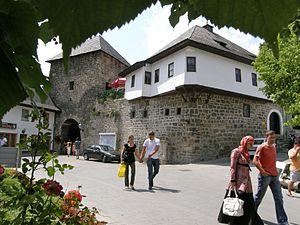
Jajce est une ville et une municipalité de Bosnie-Herzégovine située dans le canton de Bosnie centrale et dans la Fédération de Bosnie-et-Herzégovine. Selon les premiers résultats du recensement bosnien de 2013, la ville intra muros compte 8 087 habitants et la municipalité 30 758.
Cet article recense les monuments nationaux situés sur le territoire de la municipalité de Jajce en Bosnie-Herzégovine et dans la Fédération de Bosnie-et-Herzégovine. La liste établie par la Commission pour la protection des monuments nationaux compte 27 monuments nationaux inscrits sur la liste principale et 3 monuments inscrits sur une liste provisoire.